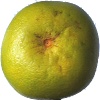
Label: Pomelo Sweetie 1